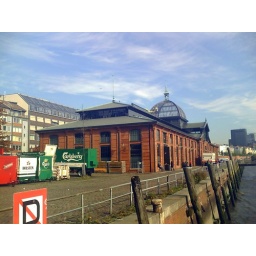
At the fish market in Hamburg.